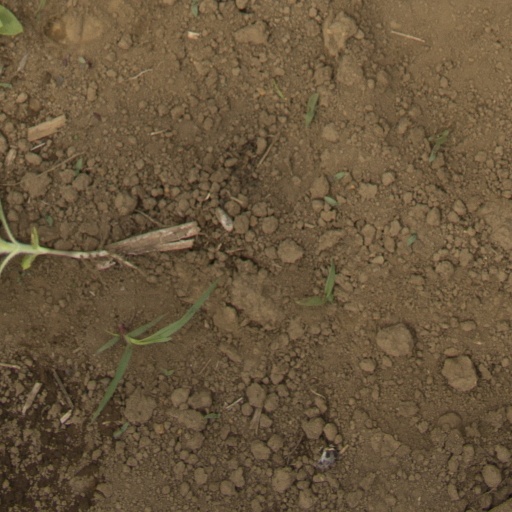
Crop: Jerusalem artichoke